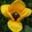
Label: tulip